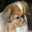
Label: dog